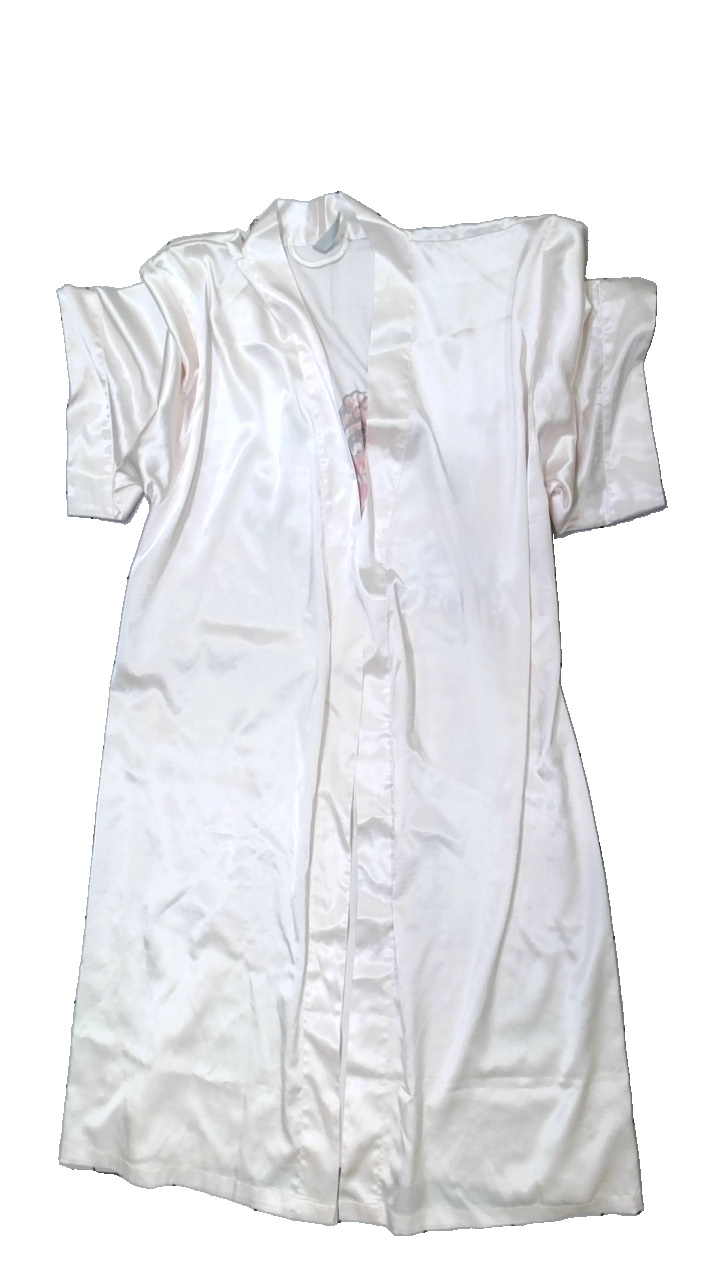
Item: Pajamas (Ladies)
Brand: Lindex
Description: morgonrock
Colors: Pink, Brown
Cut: Regular
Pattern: Floral print
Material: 100% polyester
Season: All
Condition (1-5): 3
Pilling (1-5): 3
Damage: nopprigt
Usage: Export
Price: <50